Yal (boat)

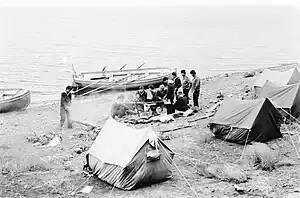
"Yal-6", six-oars yal, on the shore of lake Bolon

The four-oared yal is rigged with a split-lug sail on a single mast, and sometimes can be supplied with outboard motor. Often referred to as a "gig" (gichka in Russian). Able to transport light goods or people.